Delhi Sultanate

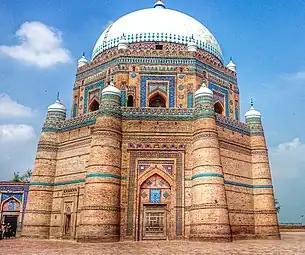
Tomb of Shah Rukn-e-Alam at Multan, built during the reign of Ghiyas-ud-Din Tughluq in 1320 AD

The economic policy of the Delhi Sultanate was characterized by greater government involvement in the economy relative to the Classical Hindu dynasties, and increased penalties for private businesses that broke government regulations. Alauddin Khalji replaced the private markets with four centralized government-run markets, appointed a "market controller", and implemented strict price controls on all kinds of goods, "from caps to socks; from combs to pins; from vegetables to soups, from sweetmeats to chapatis" (according to Ziauddin Barani [c. 1357]). The price controls were inflexible even during droughts. Capitalist investors were completely banned from participating in the horse trade, animal and slave brokers were forbidden from collecting commissions, and private merchants were eliminated from all animal and slave markets. Bans were instituted against hoarding and regrating, granaries were nationalized and limits were placed on the amount of grain that could be used by cultivators for personal use.